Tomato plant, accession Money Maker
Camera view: horizontal (90 deg, fisheye); turntable rotation: 60 degrees
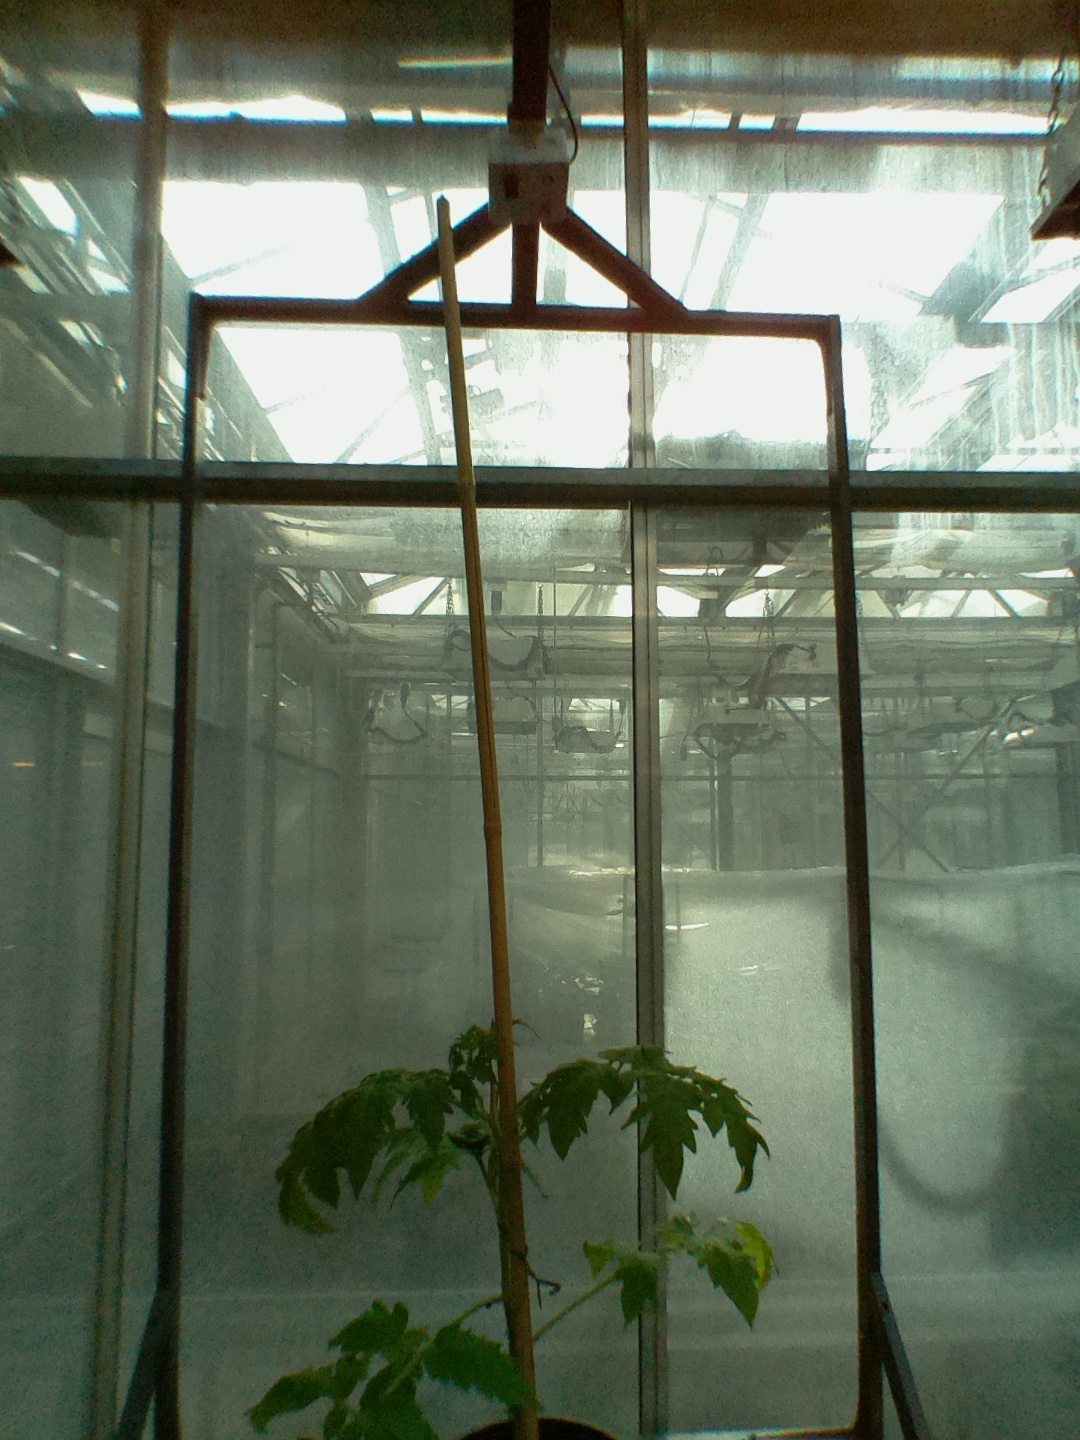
BBCH growth stage 14: 8 of true leaves visible